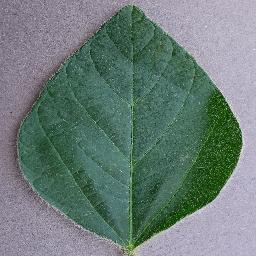
Label: Soybean___healthy